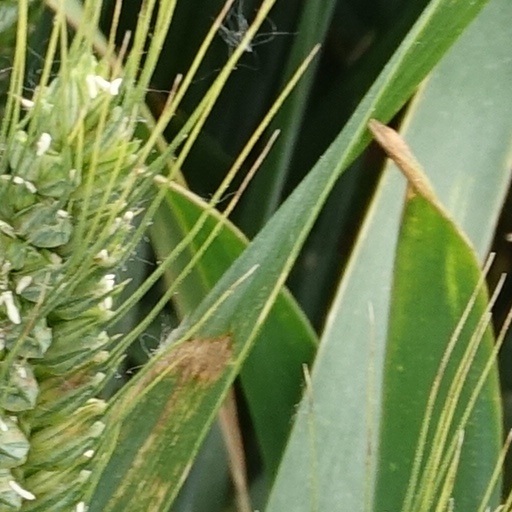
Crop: wheat